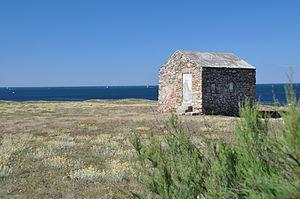
Ancien bâtiment dit le Corps de garde de garde de l'Aubraie, hameau de l'Aubraie, commune des Sables d'Olonne, Vendée (France)
L'Aubraie est un quartier de la commune déléguée des Sables-d'Olonne, compris entre le quartier de la Chaume et la Forêt d’Olonne. Ce quartier est connu au XXIᵉ siècle pour ses marais salants remis en activité qui constituent un lieu touristique et d'animation et pour sa plage qui est un site de surf de la côte vendéenne.